Goa State Museum

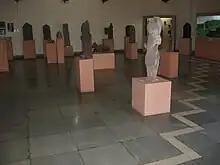
Sculpture Gallery

The Sculpture Gallery predominantly exhibits artifacts of Hindu and Jain sculptures, including bronzes, from the 4th to the 8th centuries. The ancient sculptures are of Kubera, Yakshi, Uma and Mahishasuramardini from Netravali. There are two undated stone sculptures of the Southern-Silahara period, one of two warriors from Kundai called Kantadev which was earlier located in front of the Navadurga temple, and another of Surya which was earlier part of the circumbulatory ("pradakshinapath") of the Shri Chandreshwar Bhutnath Temple. There are also bronze sculptures which are copies of European artists including Claude and Dalon. The gallery has an inscription dated to 1049 on a copper plate of Vira Varma, the Kadamba king.